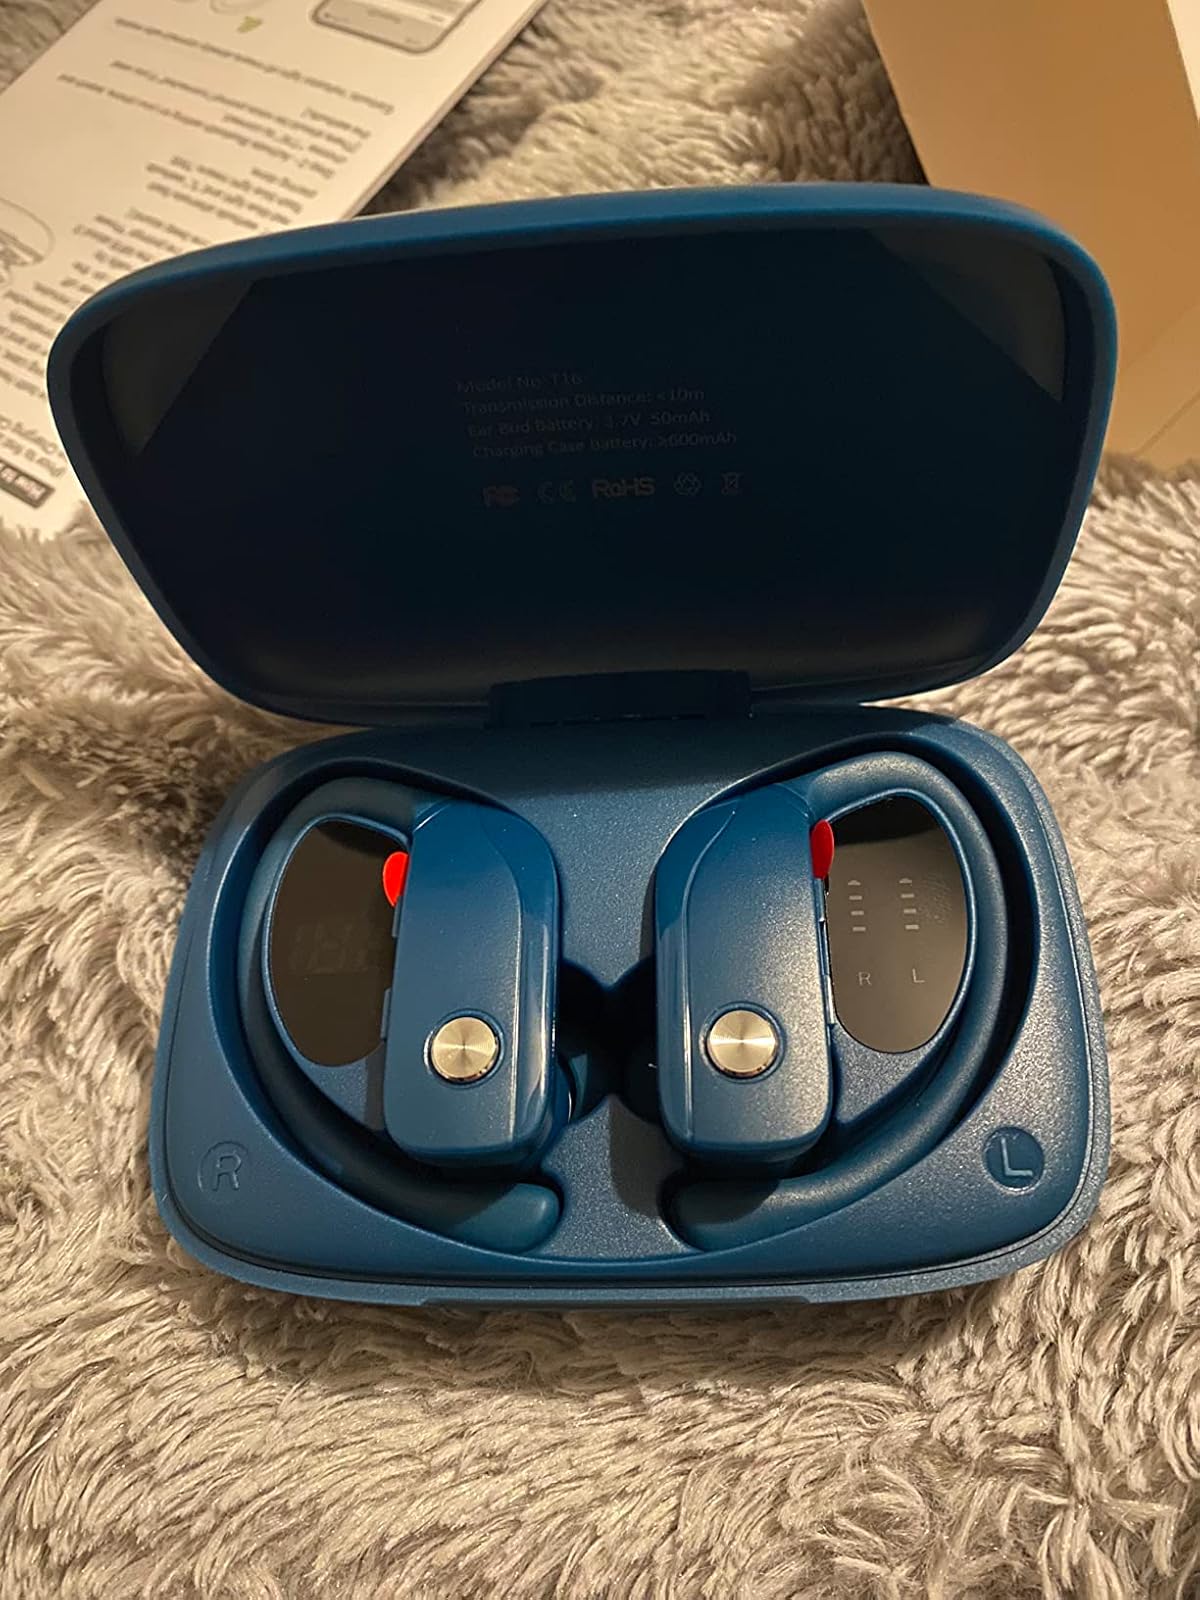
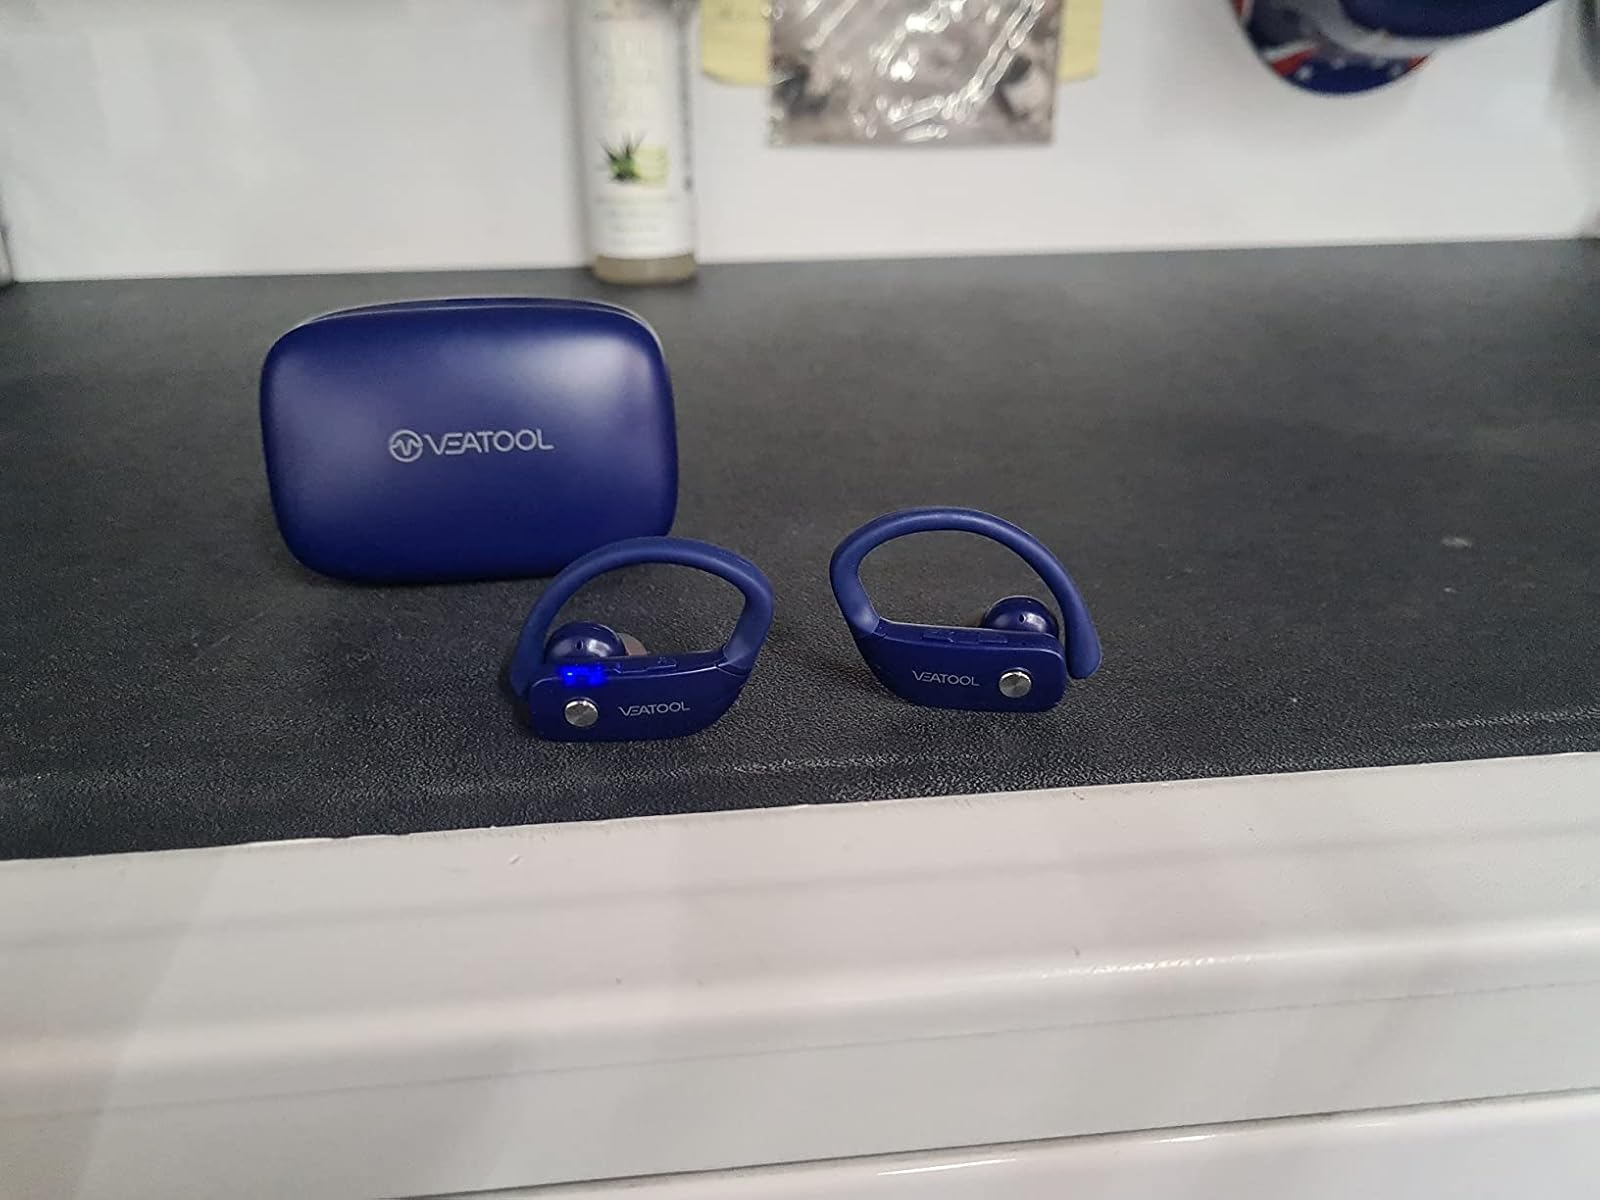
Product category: earbuds
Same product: no